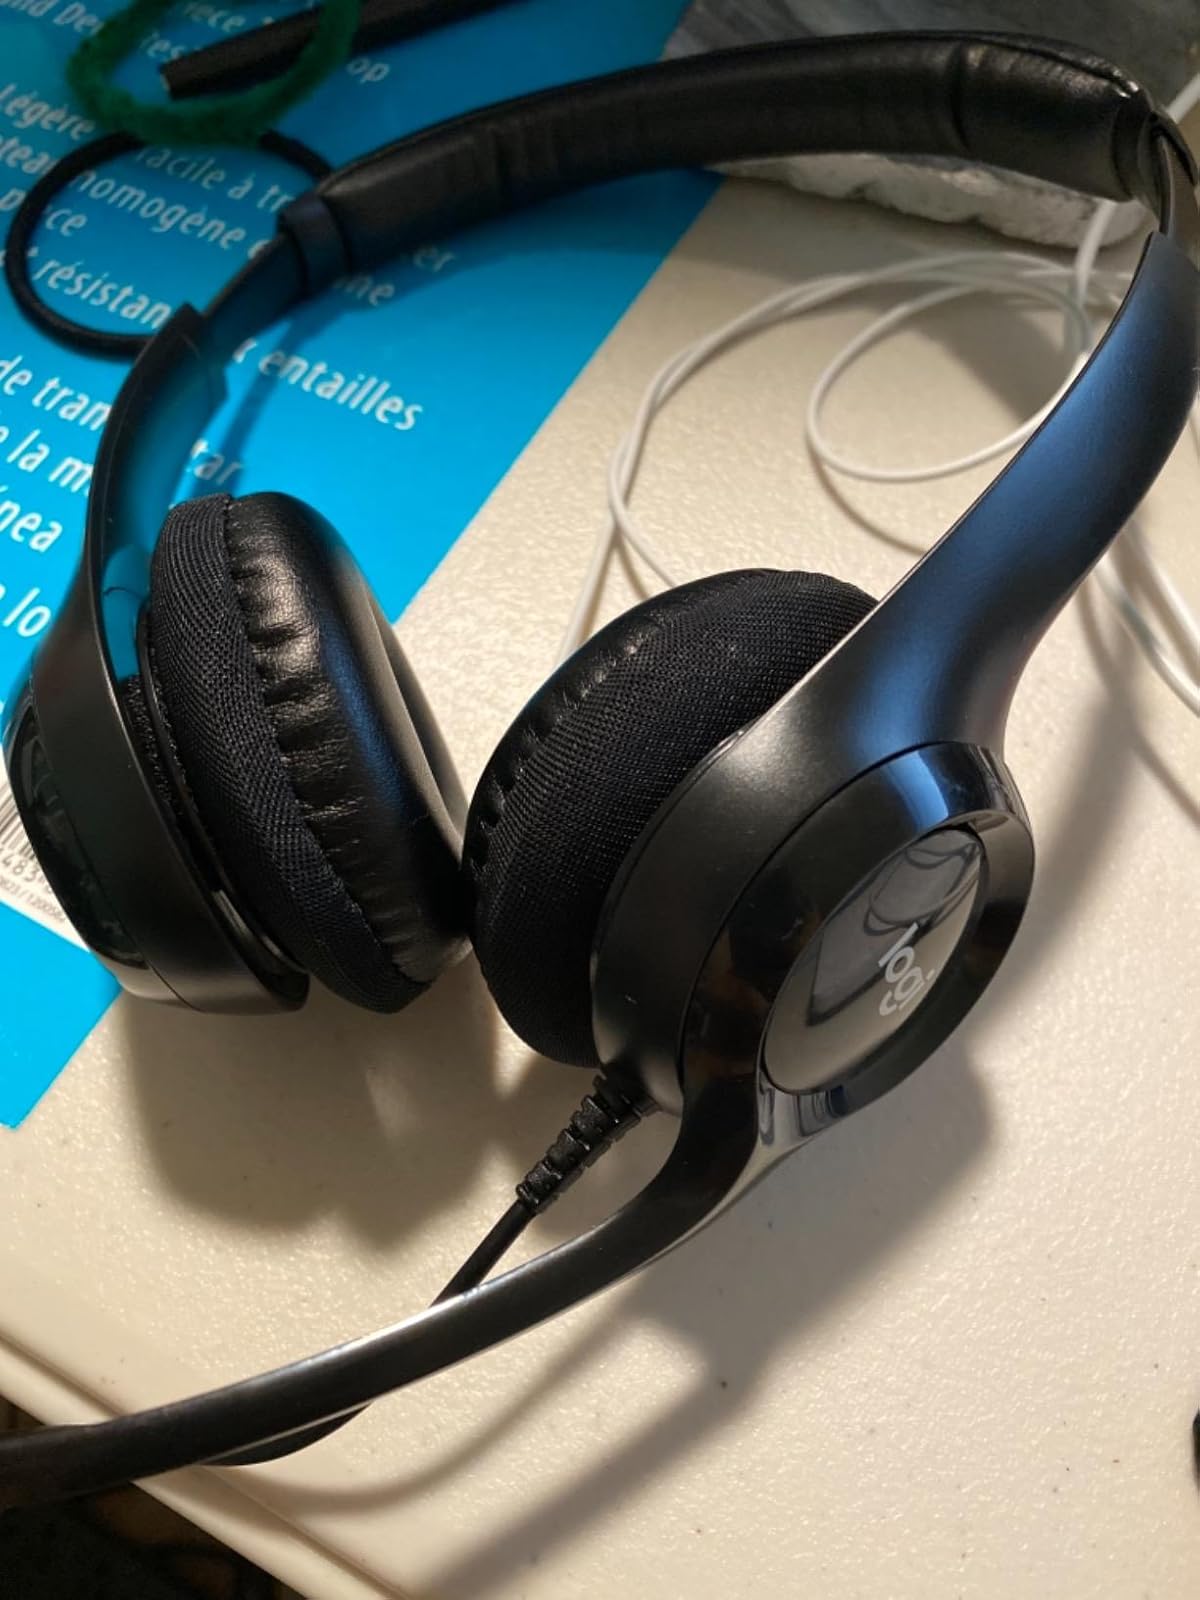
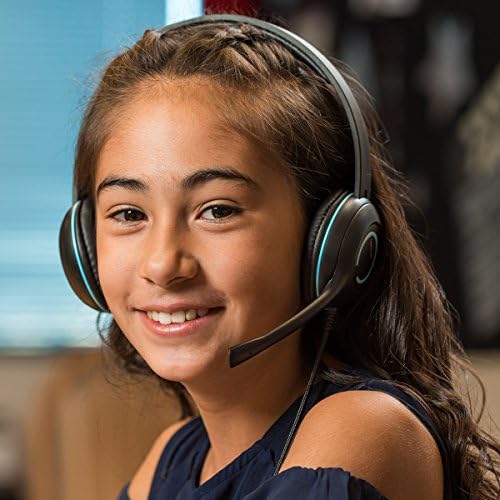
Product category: headphones
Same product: no